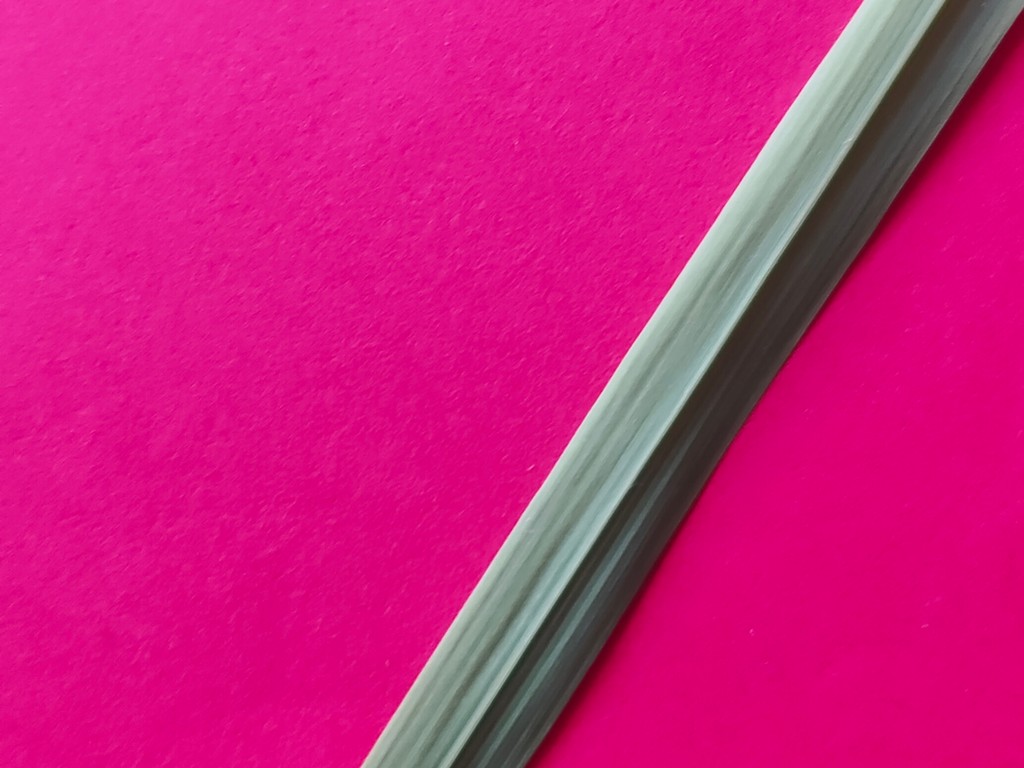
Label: Healthy